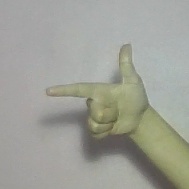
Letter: yaa